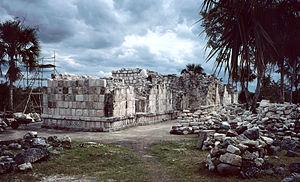
Culuba est un site archéologique mexicain de la civilisation maya découvert en 1939 par l'archéologue Wyllys Andrews. Il est situé dans le Yucatán au Mexique près du site touristique de Cancún.